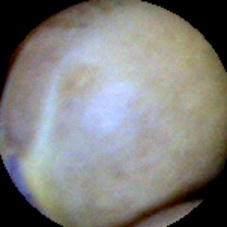
Label: Intact